The Emerald Jungle (1934 film)

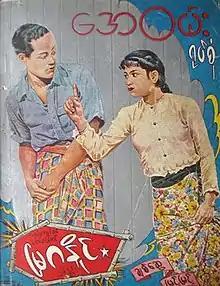
poster art

The Emerald Jungle is a 1934 Burmese black-and-white silent film about a spoiled urbanite fleeing to the Jungle with a bunch of stunts and actions. But what would also make for an interesting film is the story of the loss and restoration of director Maung Tin Maung's 1934 masterpiece.